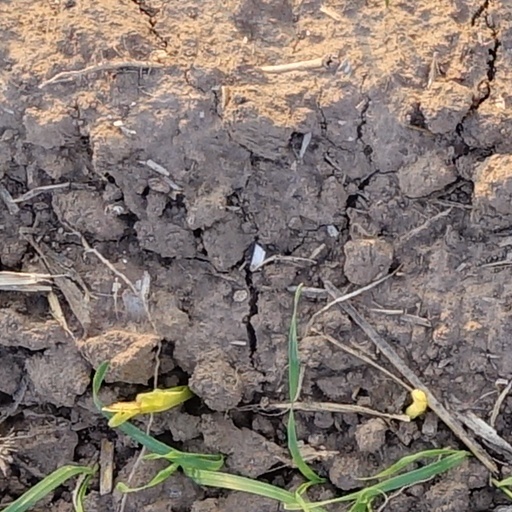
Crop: wheat